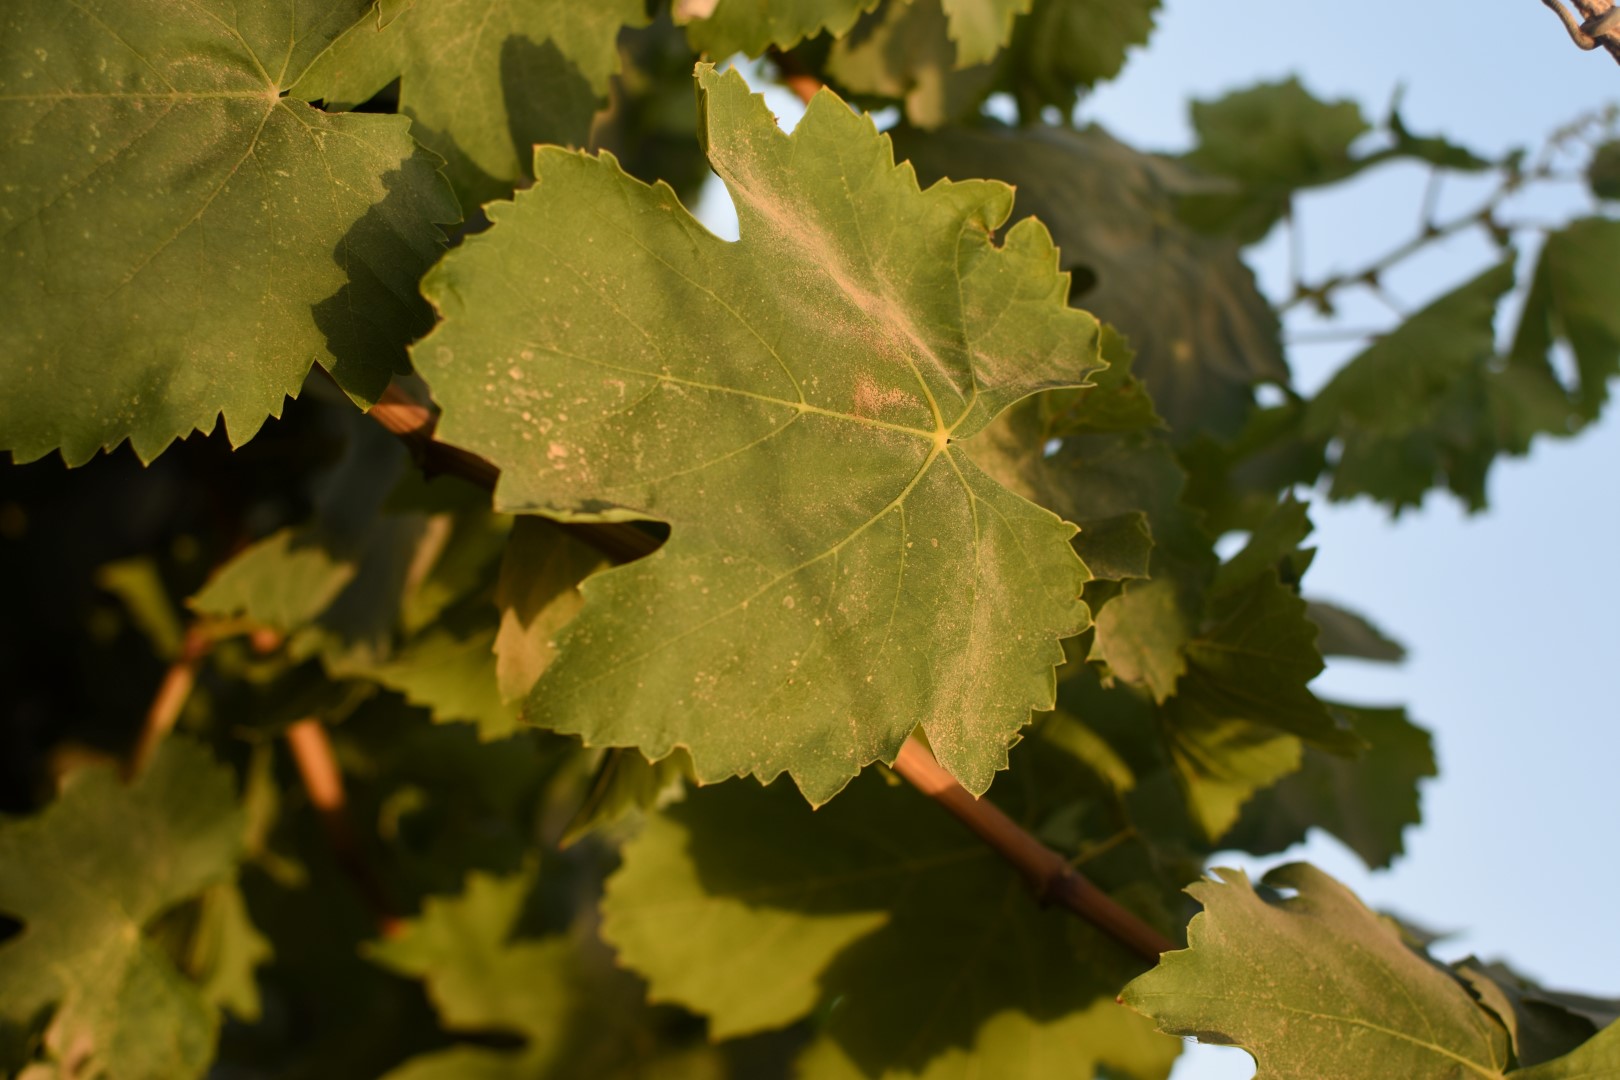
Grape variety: Thompson Seedless